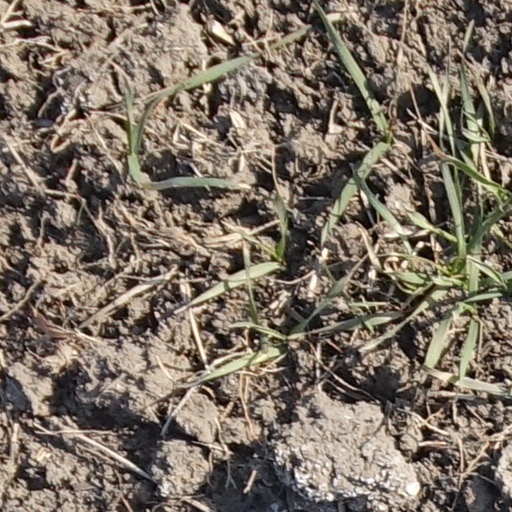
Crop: wheat